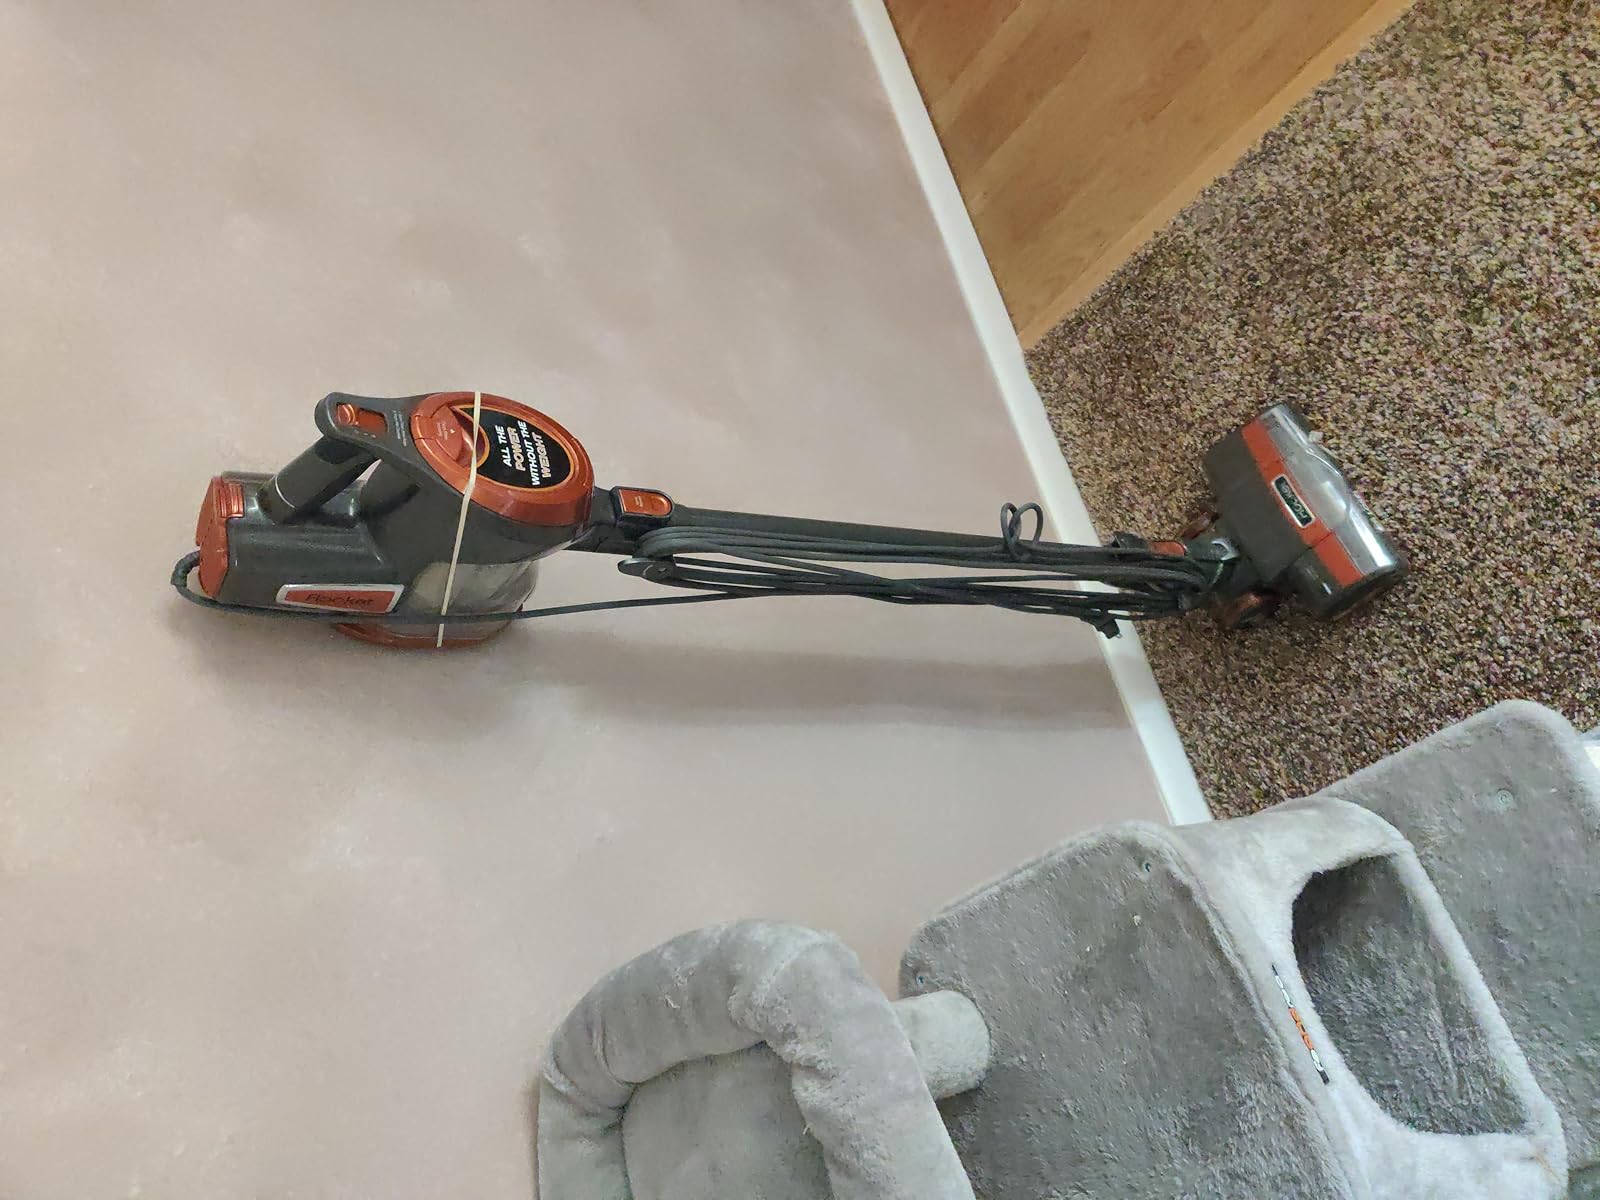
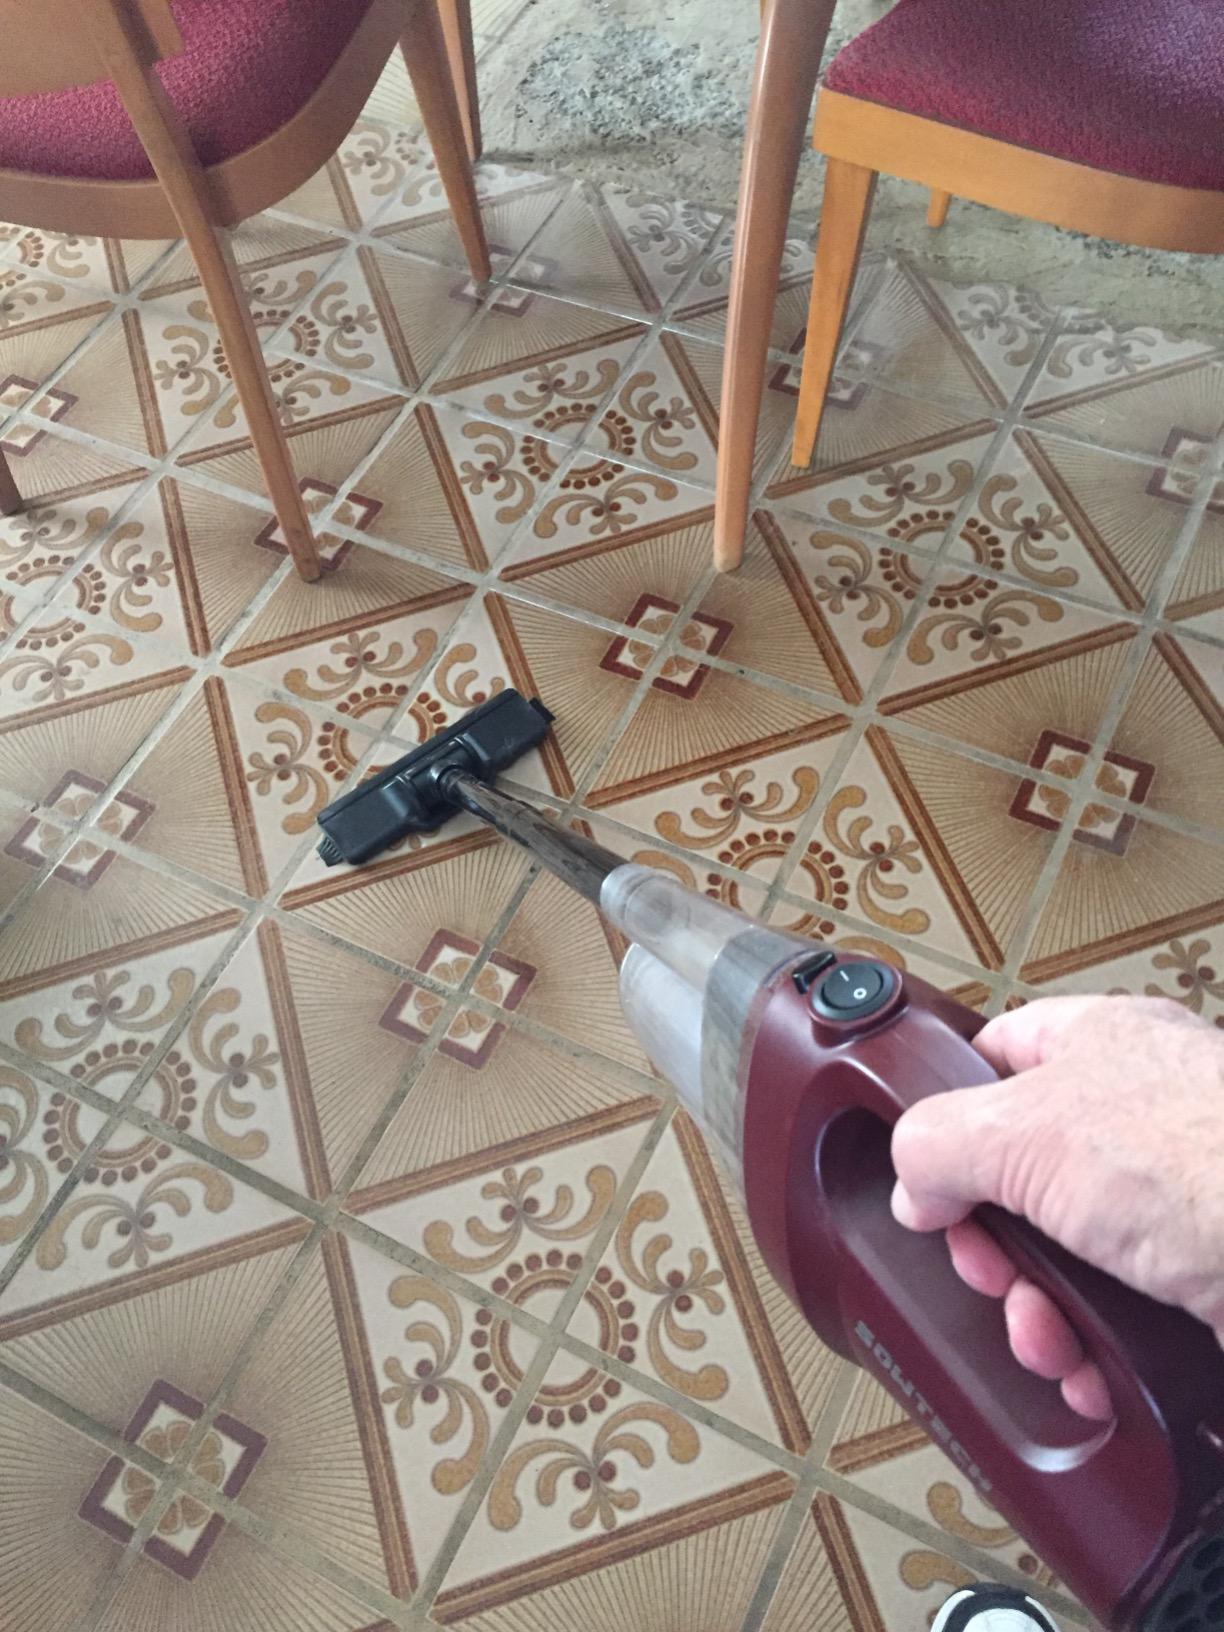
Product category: items_vacuum
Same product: no